Maccabi Tel Aviv B.C.

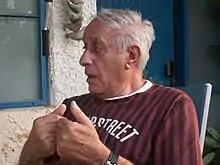
Ralph Klein

The game took place in an emotional atmosphere. It was of huge symbolic value for Maccabi Tel Aviv fans, and for many Israelis who ordinarily had no interest in basketball. The game pitted the capitalist West against the Communist East, and Israel against the country that was supplying its enemies with weapons. The game also matched the country of Israel, with a total of a mere 4 million inhabitants, against the Soviets, with their 290 million people. The newspaper "Maariv" billed the 17 February 1977, game as "the fight between David and Goliath." Most of Israel's population watched the game, which was broadcast on Israel's only TV channel at the time.